Nick Fitzgerald (American football)

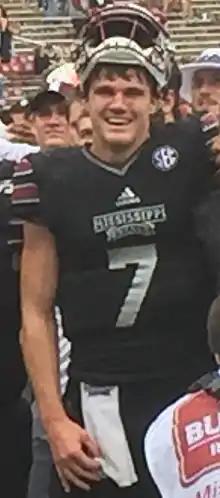
Fitzgerald with Mississippi State in 2017

Nicholas Dylan Fitzgerald (born January 14, 1996) is an American former professional football quarterback. He played college football for the Mississippi State Bulldogs.